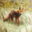
Label: fox